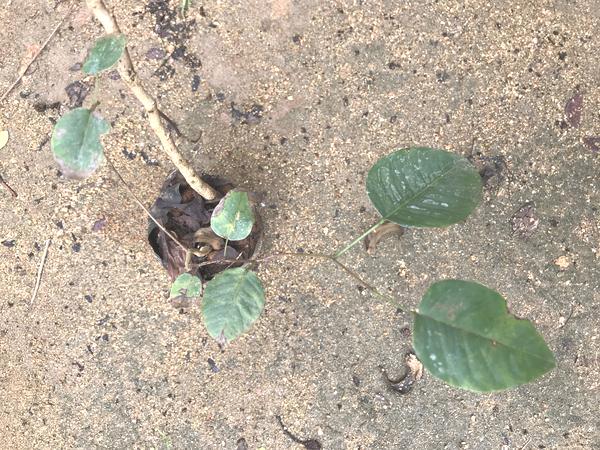
Plant: Raktachandini